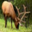
Label: deer